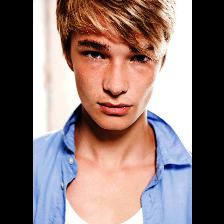
Label: Human